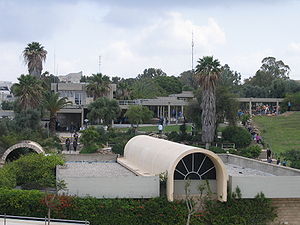
Eretz Israel Museum
Eretz Israel Museum
Eretz Israel Museum er et historisk og arkæologisk museum i Tel Aviv, Israel.